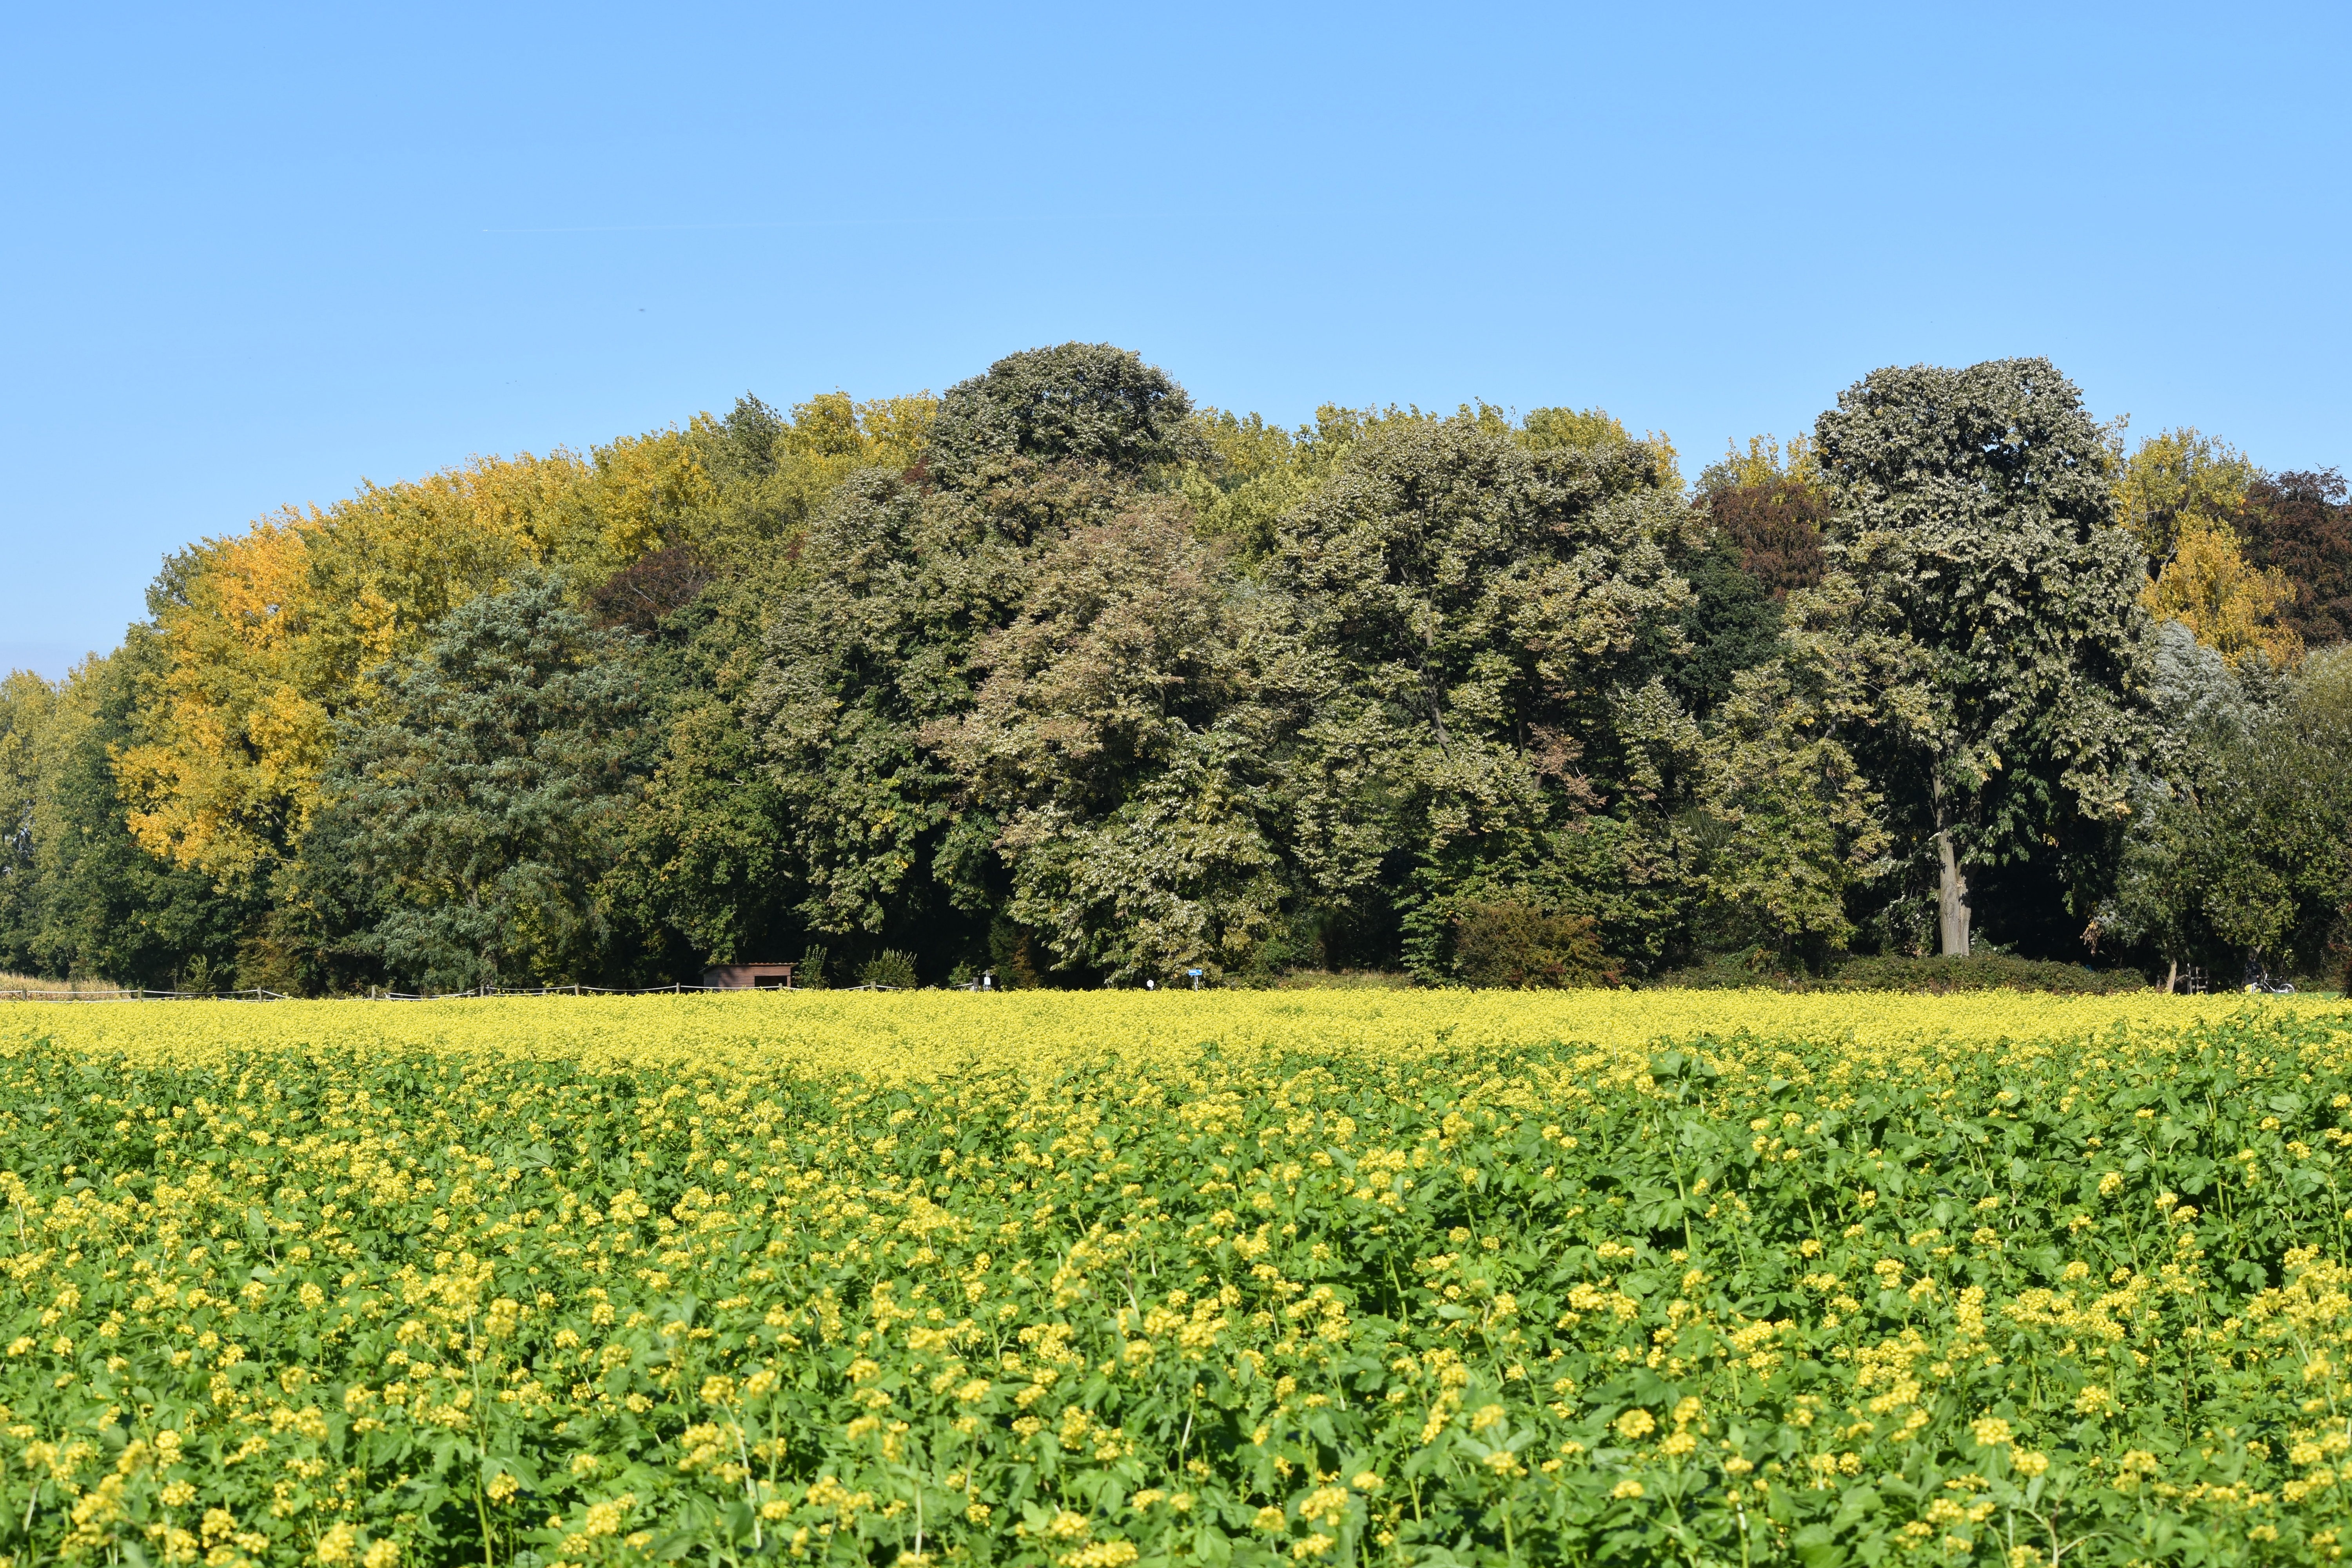
landscape, tree, nature, forest, plant, field, farm, meadow, prairie, flower, produce, vegetable, pasture, autumn, agriculture, rapeseed, wildflower, trees, colors, shrub, plantation, ecosystem, brassica, rural area, flowering plant, woody plant, land plant, mustard plant